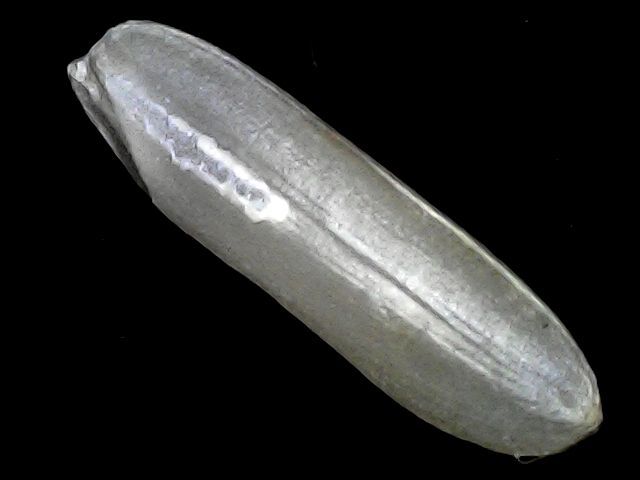
Rice variety: BRRI67